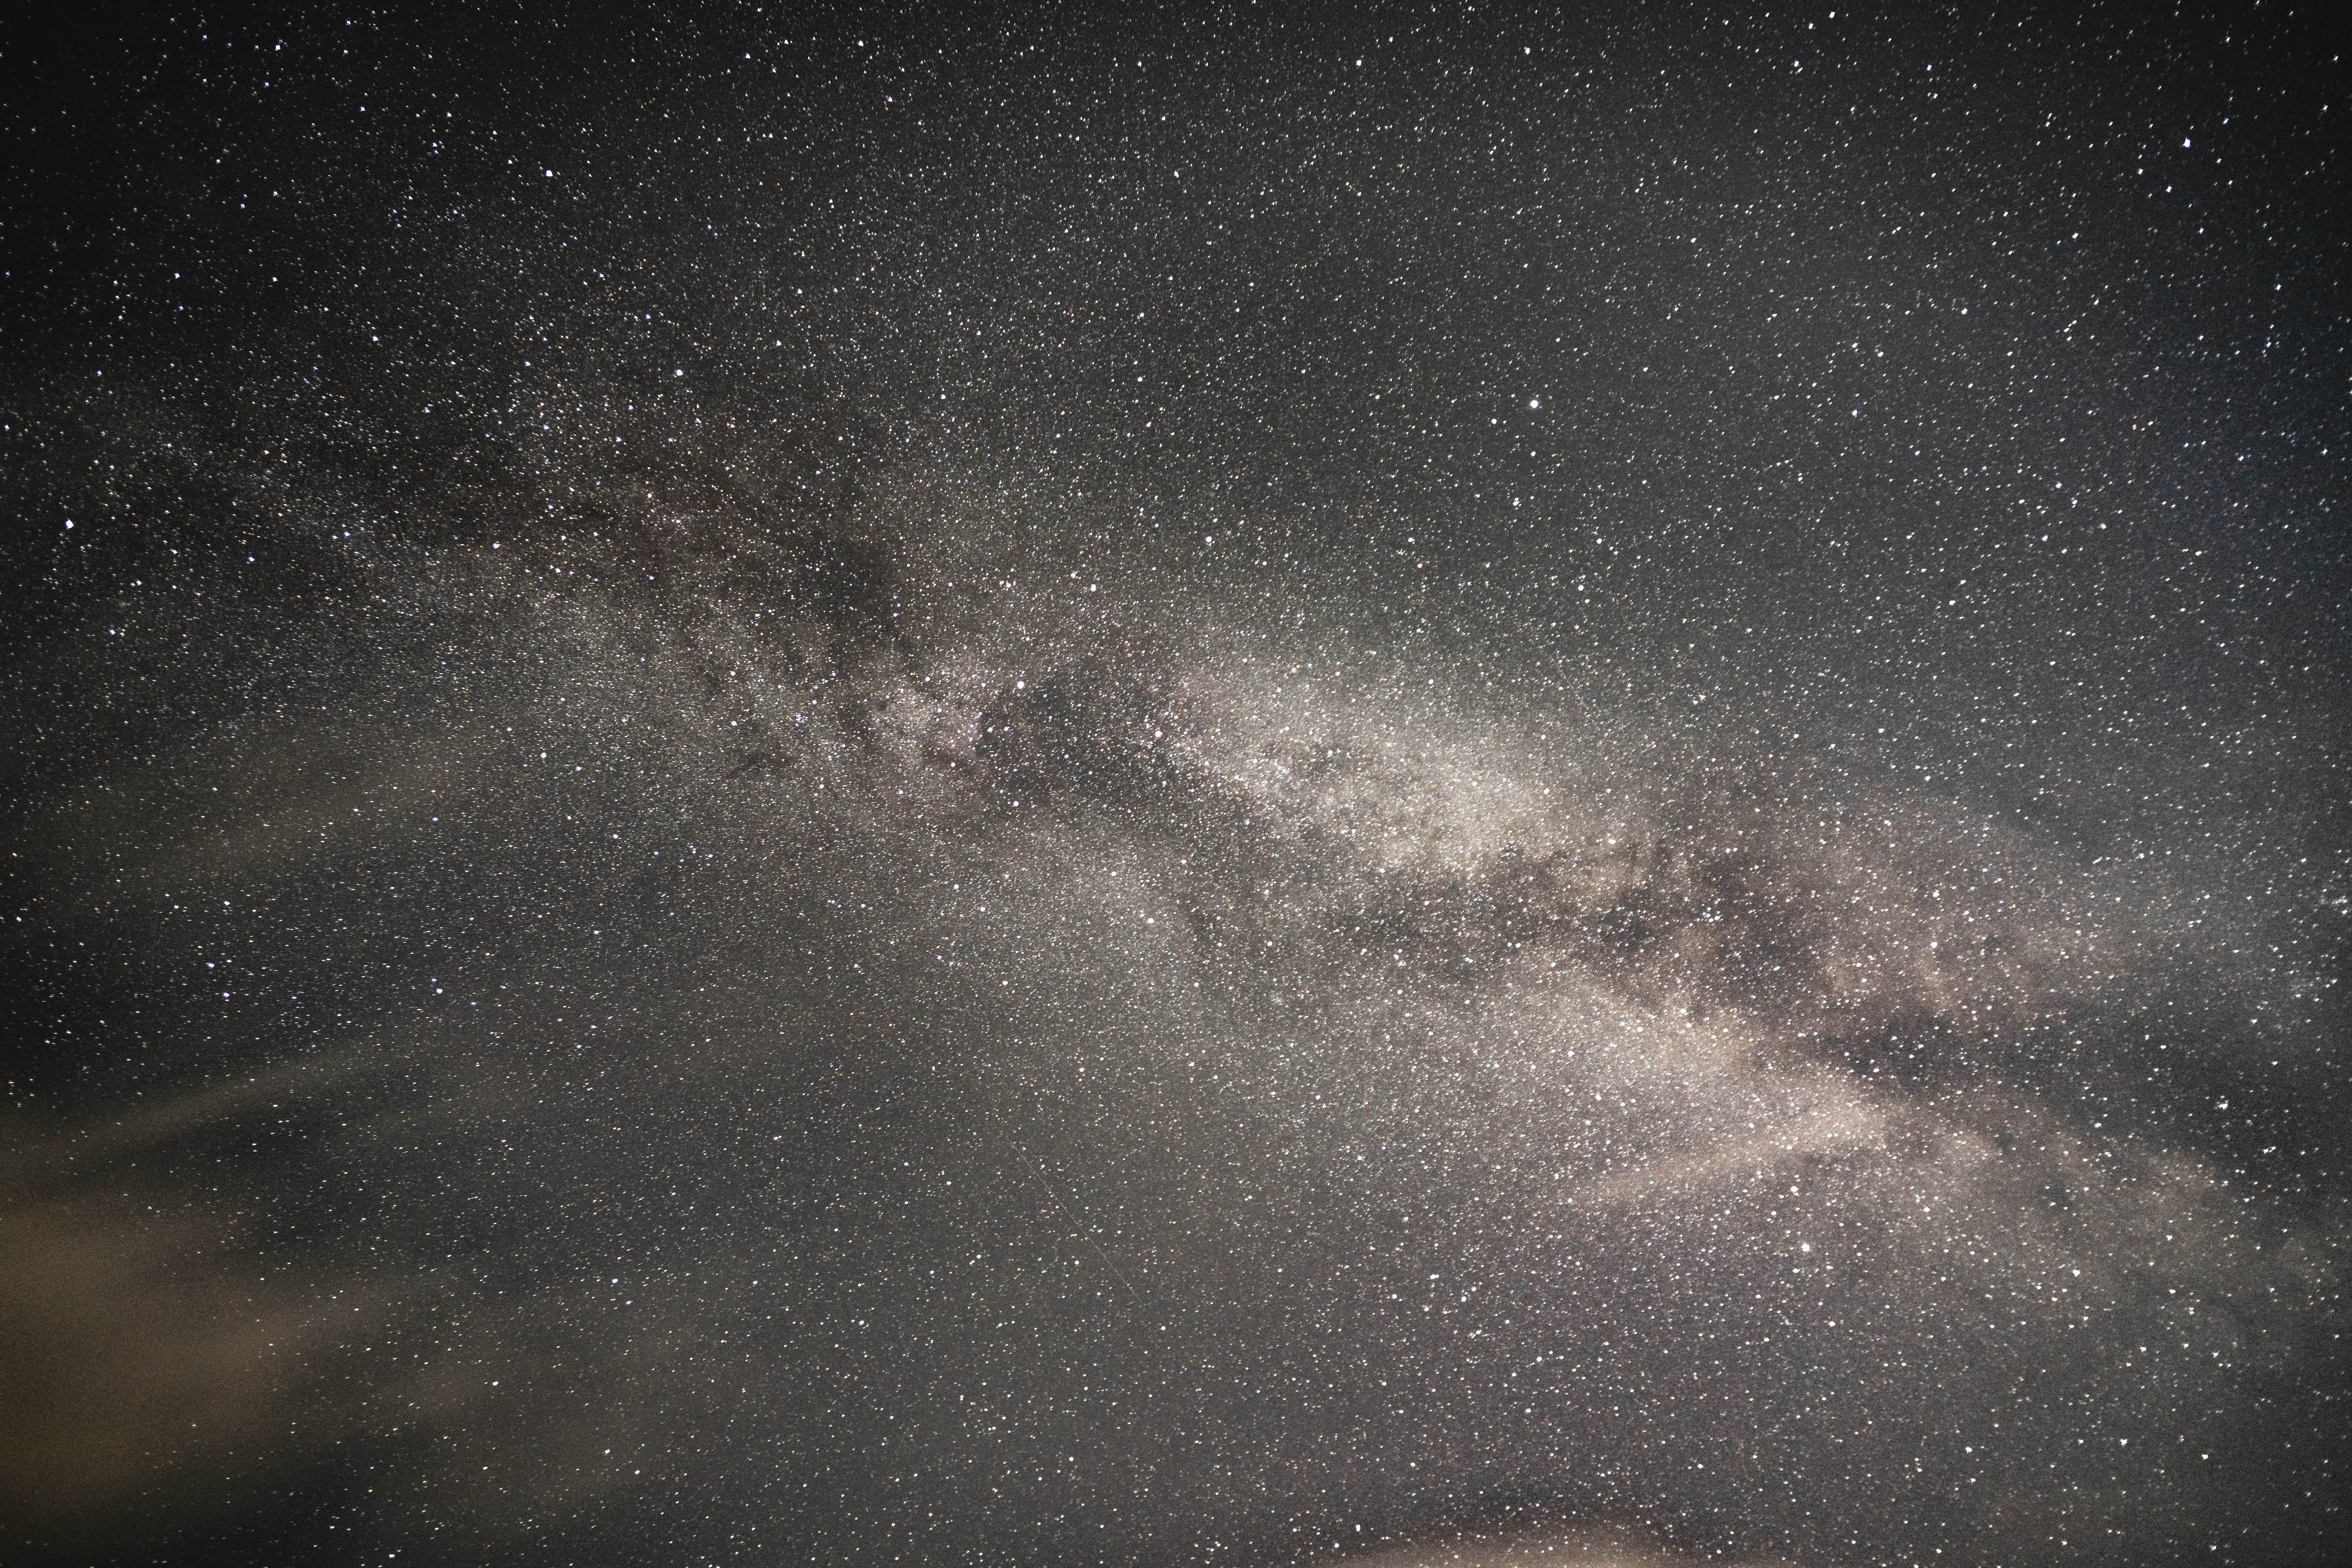
atmosphere, galaxy, sky, astronomical object, spiral galaxy, night, darkness, star, milky way, astronomy, universe, space, meteorological phenomenon, outer space, midnight, computer wallpaper, water, stock photography